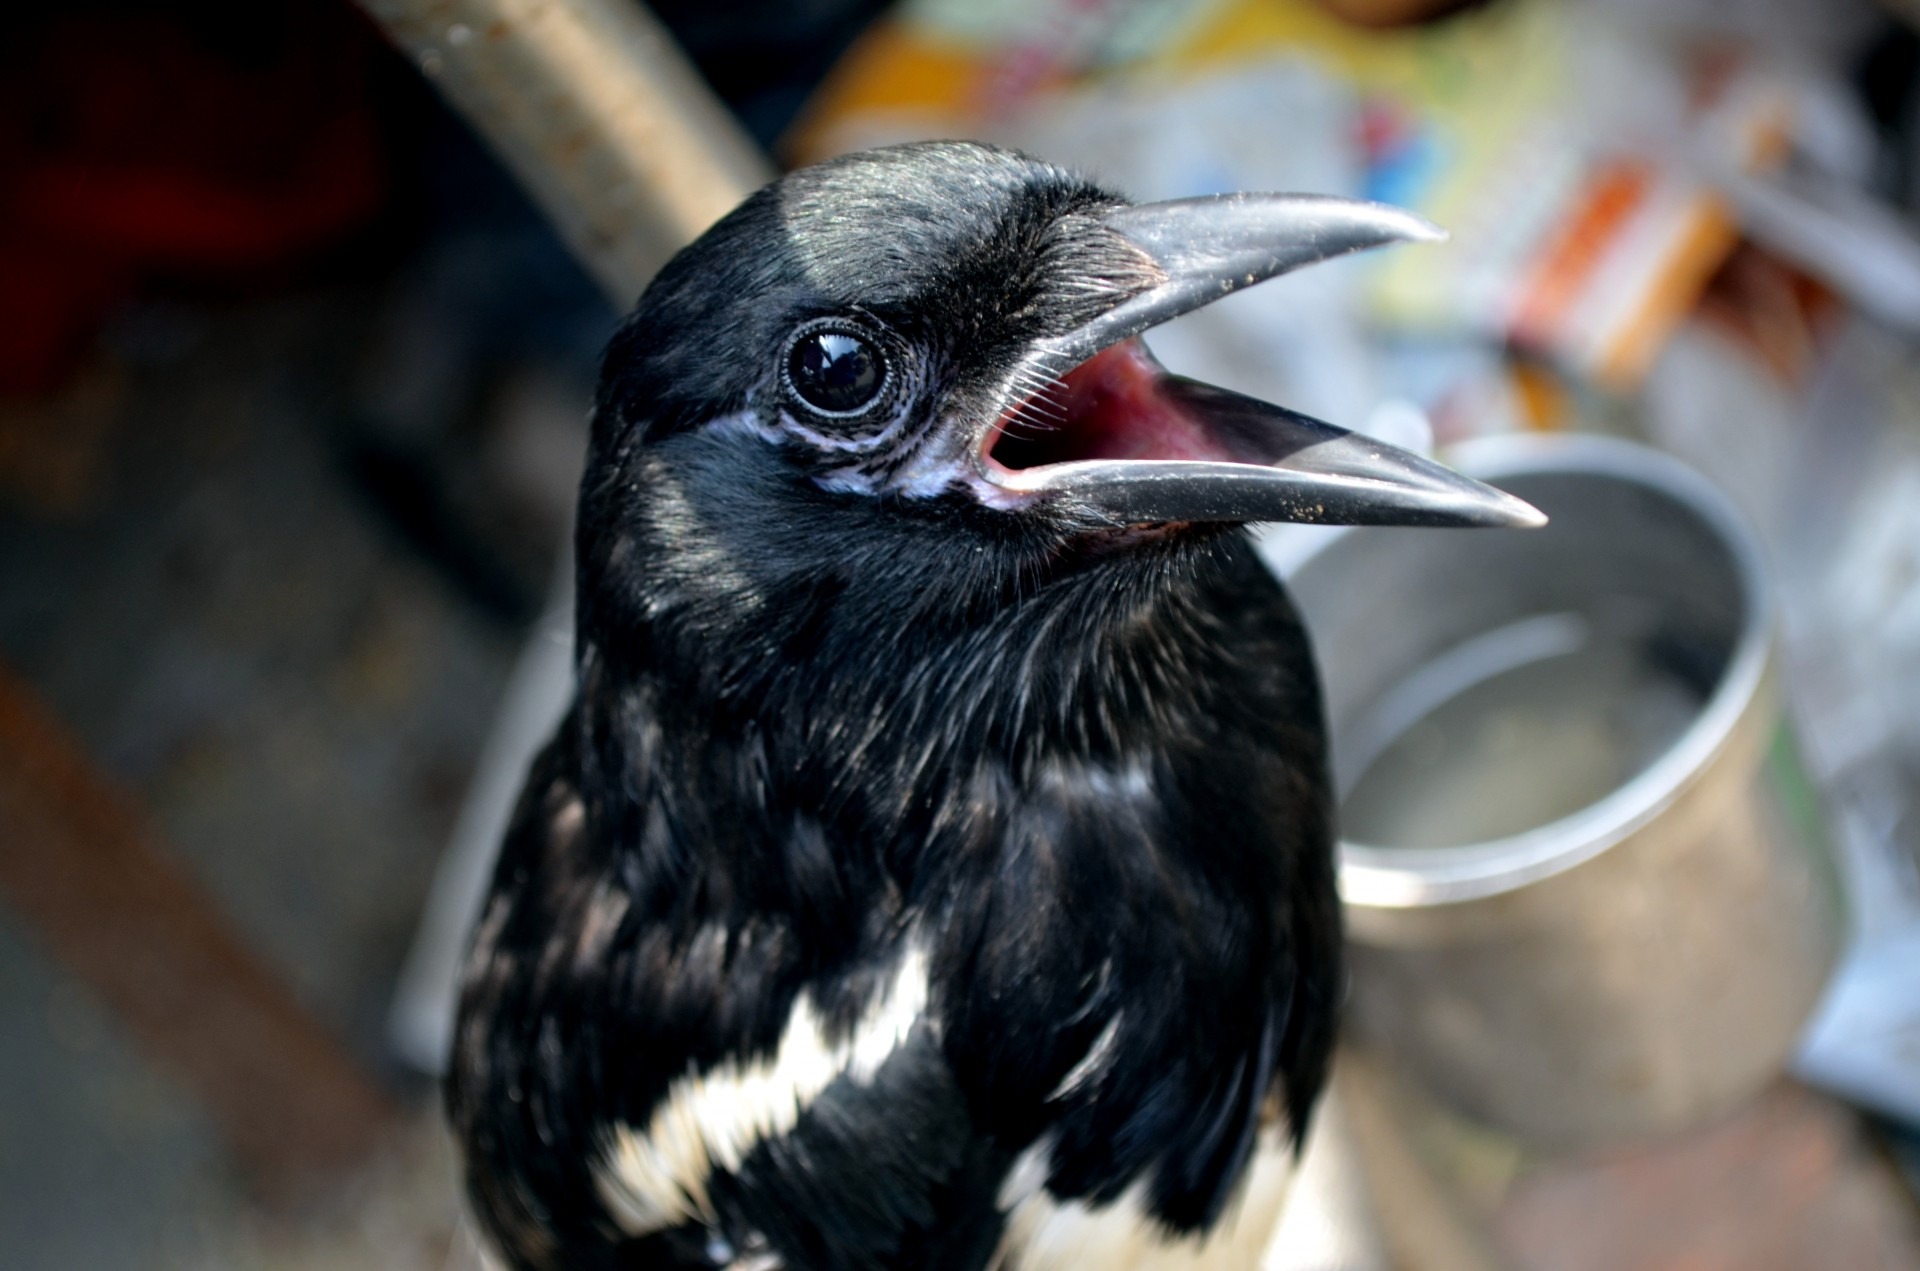
bird, wing, wildlife, pet, beak, fauna, talk, close up, pets, animals, vertebrate, mynah, perching bird, talking bird